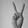
ASL letter: V